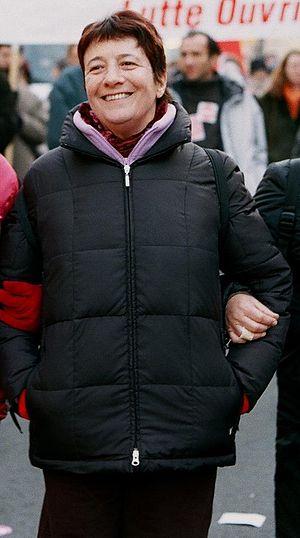
Lutte ouvrière est un parti politique français trotskiste situé à l'extrême gauche. Il s'agit du nom d'usage de l'Union communiste, principale organisation du regroupement international Union communiste internationaliste.